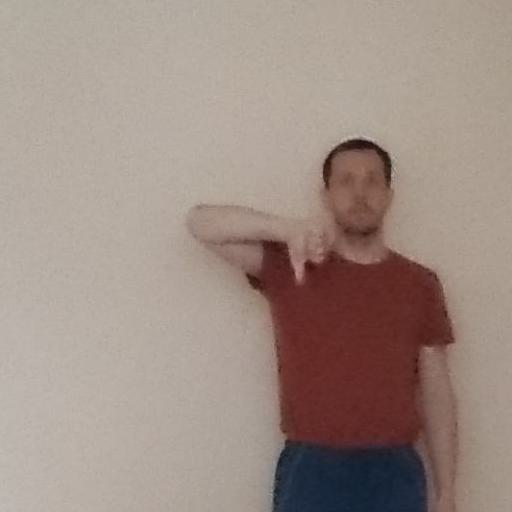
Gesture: dislike